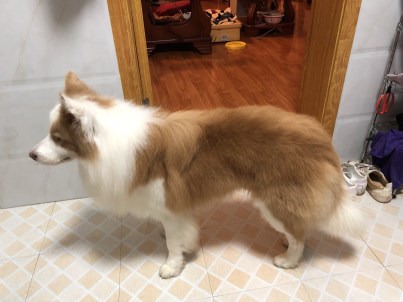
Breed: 2594-n000109-Border_collie